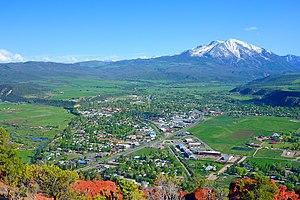
Carbondale est une ville américaine située dans le comté de Garfield dans le Colorado.